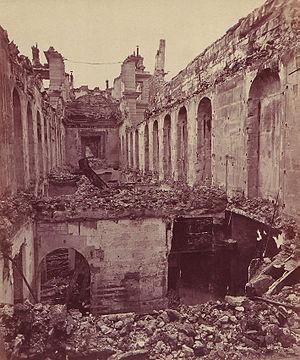
Saint-Cloud est une commune française située dans le département des Hauts-de-Seine, en région Île-de-France. Elle compte 30 193 habitants, appelés Clodoaldiens, lors du recensement de 2016. Huppée et résidentielle, elle est principalement connue pour le parc de Saint-Cloud qu'elle abrite.